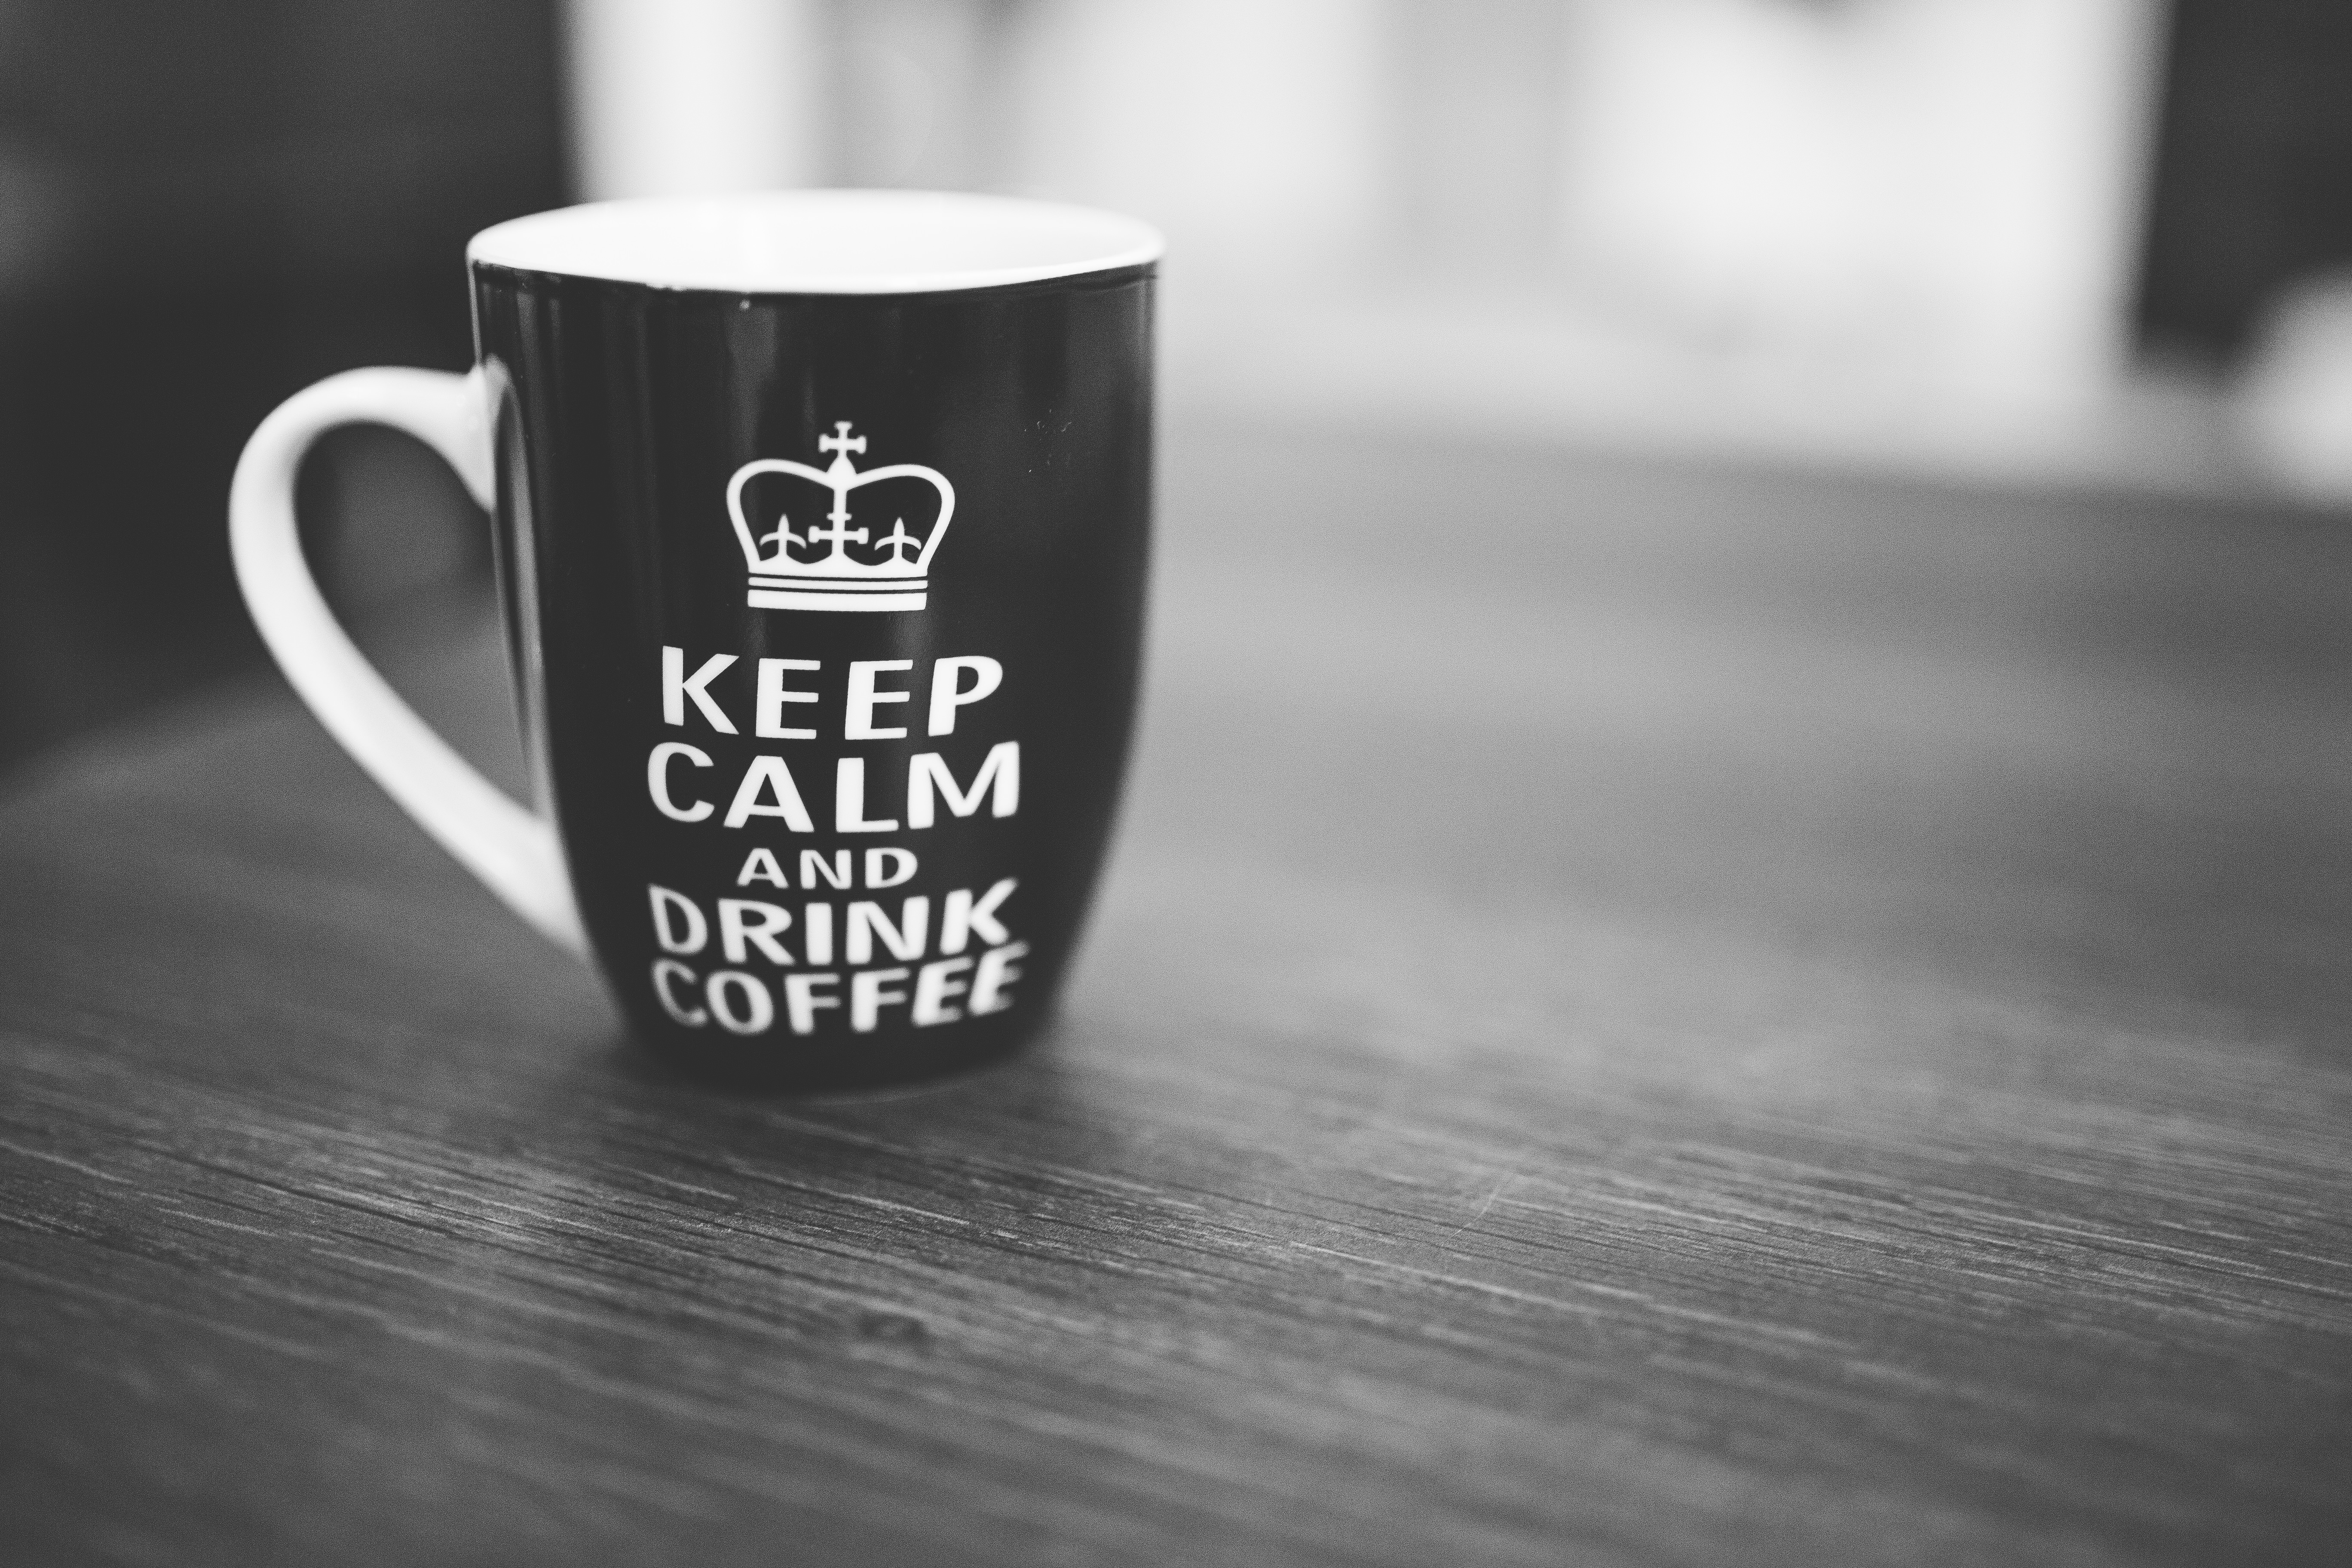
table, coffee, black and white, white, cup, macro, drink, black, monochrome, espresso, mug, coffee cup, brand, caffeine, monochrome photography, drinkware